Sainte-Assise transmitter

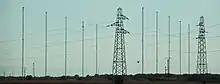
Sainte-Assise transmitter seen from the A6 autoroute

The Sainte-Assise transmitter is a very low frequency (VLF) radio transmitter and military installation located on the grounds of the in the communes of Seine-Port, Boissise-la-Bertrand, and Cesson in the Seine-et-Marne department of the Île-de-France region of France. The transmitter's original equipment was inaugurated on 9 January 1921, at the time being the most powerful radio transmitter on Earth. On 26 November 1921 the first French radio program was transmitted from Sainte-Assise. In 1965 the transmitter was used to send VLF signals to FR-1, the first French satellite. Since 1998 the French Navy has used the transmitter to communicate with submerged submarines.